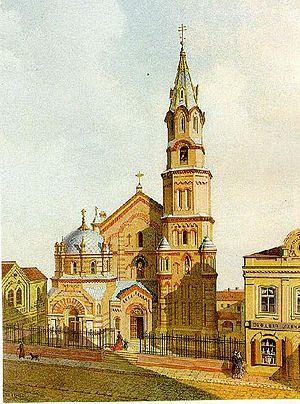
Ivan Petrovitch Troutnev, né en 1827 à Likhvine dans le gouvernement de Kalouga et mort le 5 février 1912 à Wilna chef-lieu du gouvernement de Wilna, est un peintre russe, fondateur et directeur de l'école de dessin, ainsi que de l'Académie des arts de Vilnius.